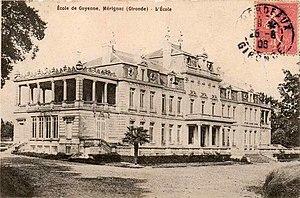
Mérignac on post-cards